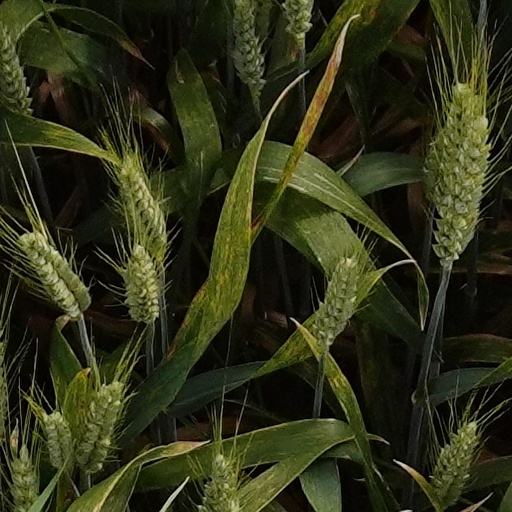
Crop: wheat